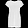
Label: T - shirt / top